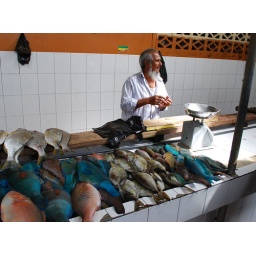
Stall at the market of Quatre Bornes. Displaying some of the fish species we have in our research project.